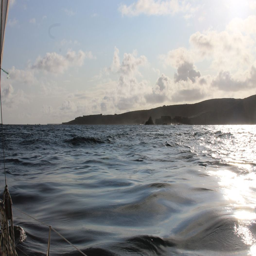
water as flat as oil because of the current